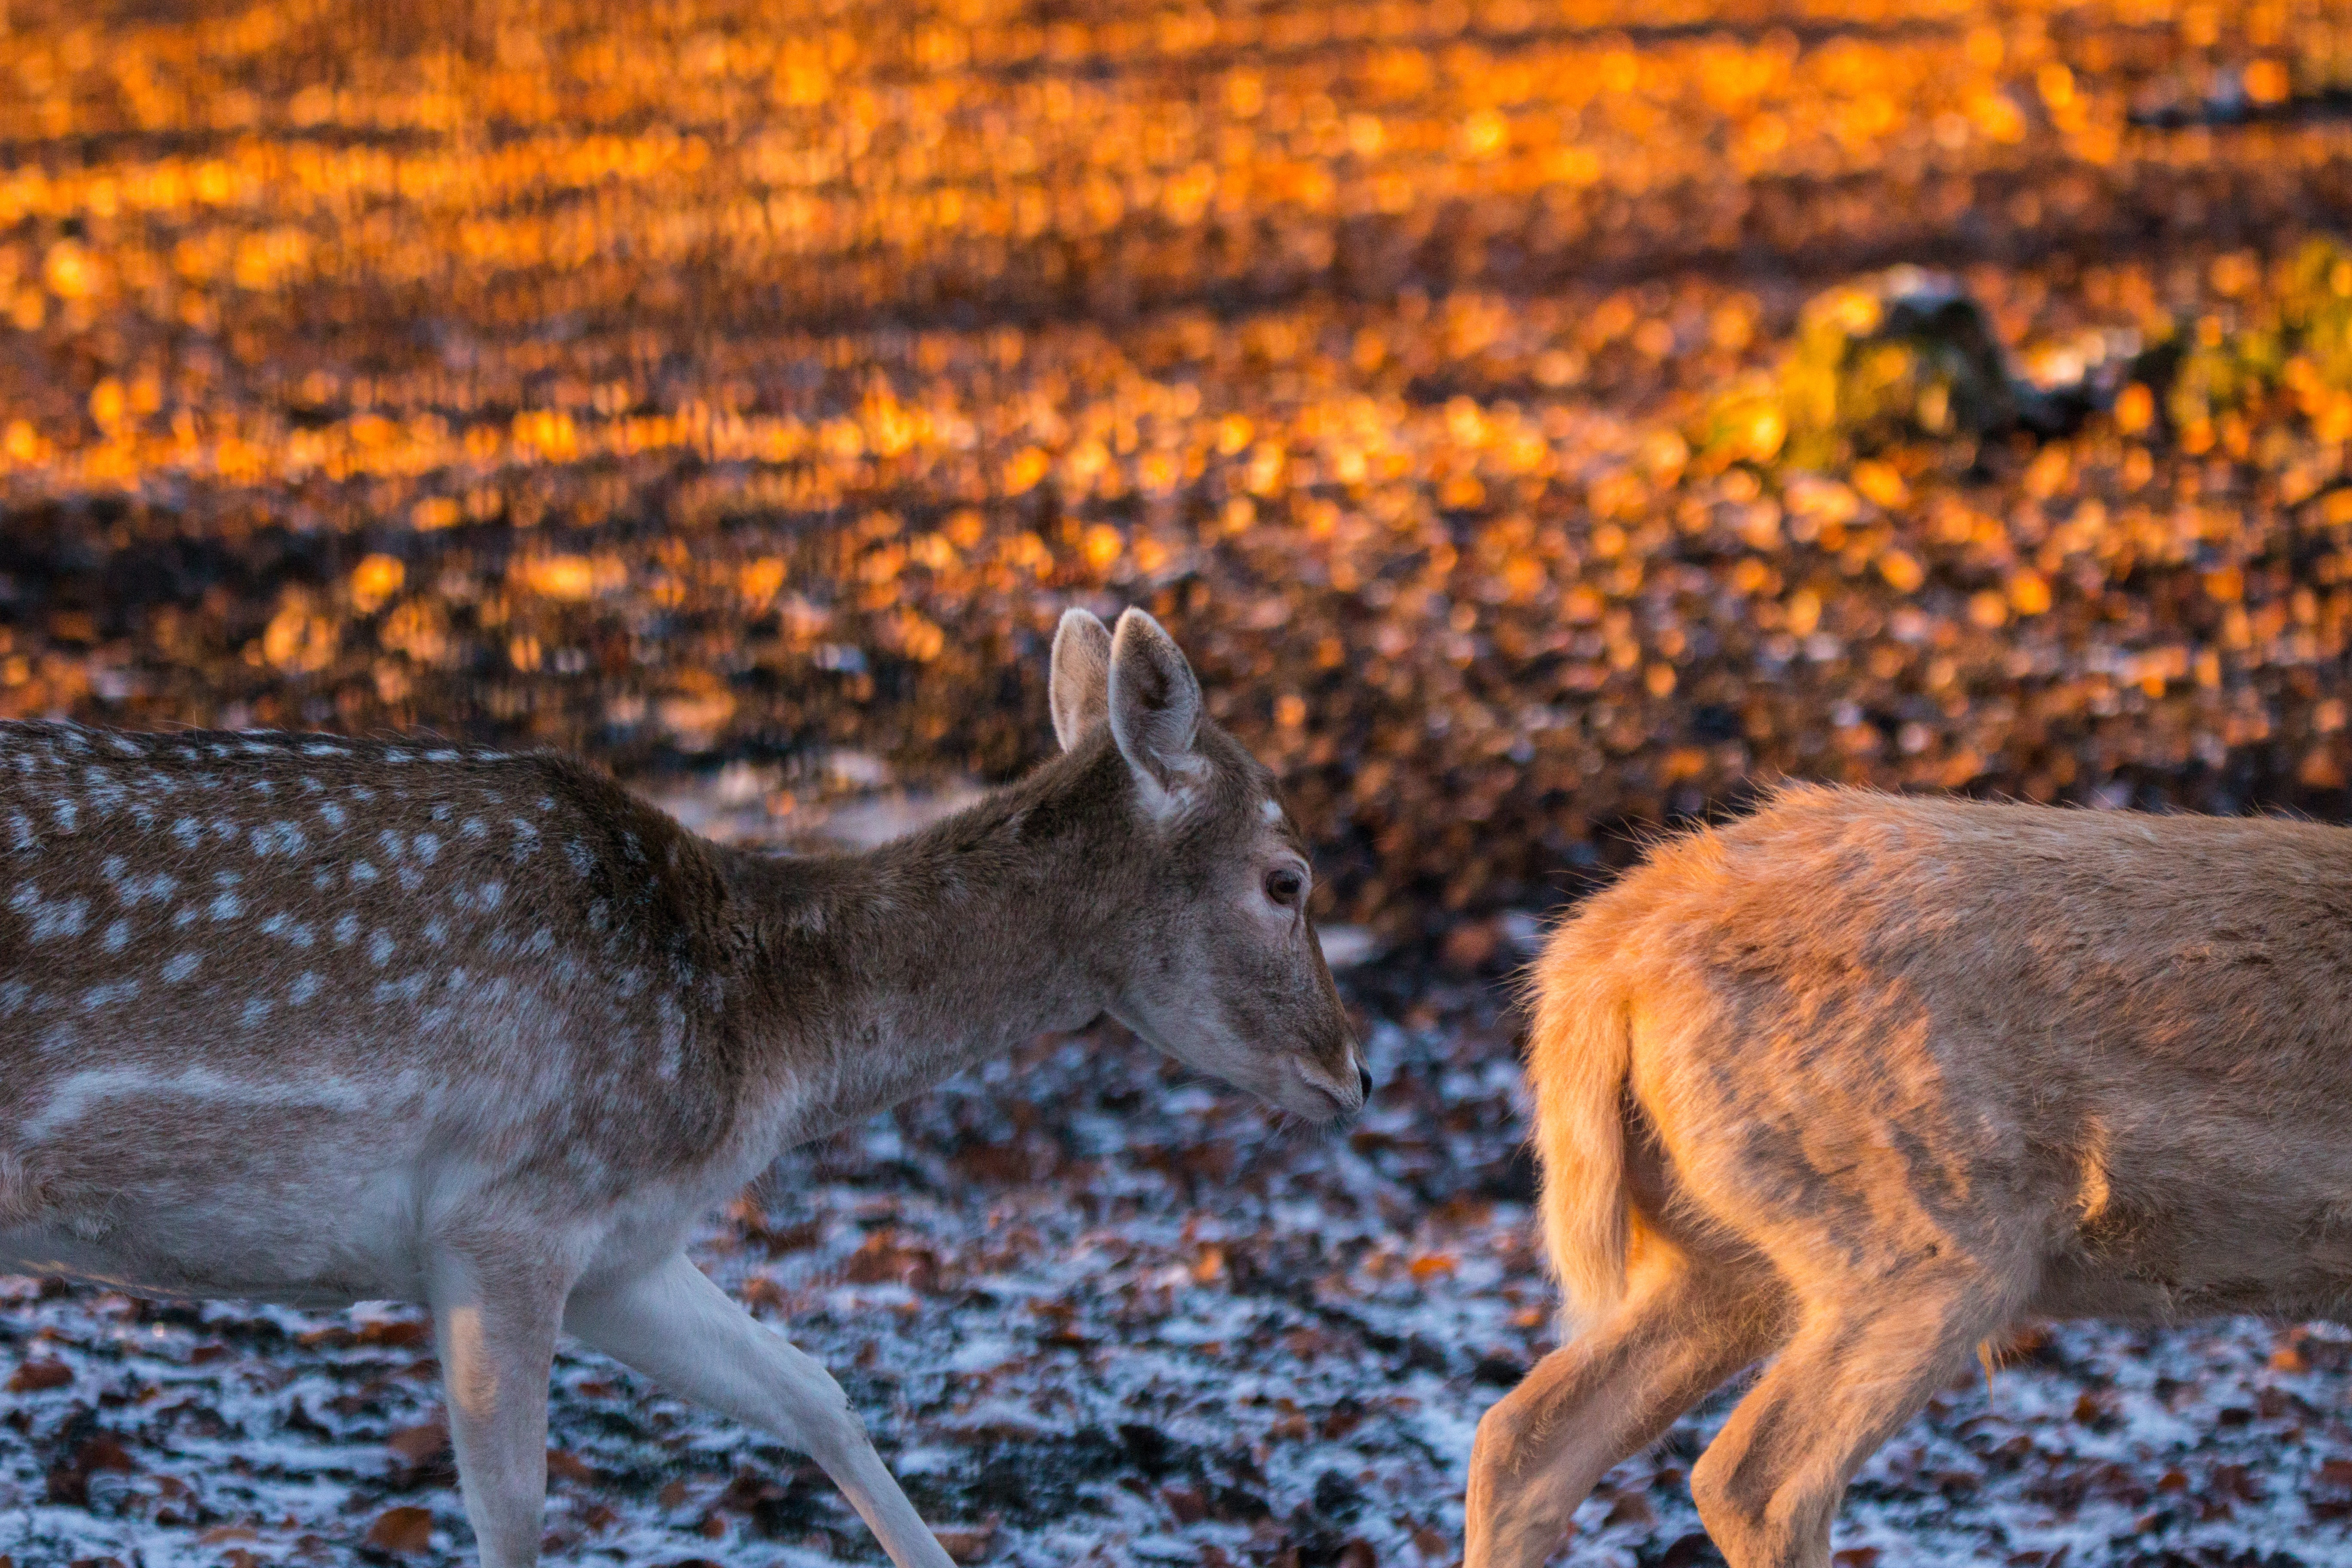
nature, forest, animal, wildlife, wild, deer, mammal, fauna, fawn, vertebrate, hirsch, roe deer, red deer, wildlife park, white tailed deer, furred game